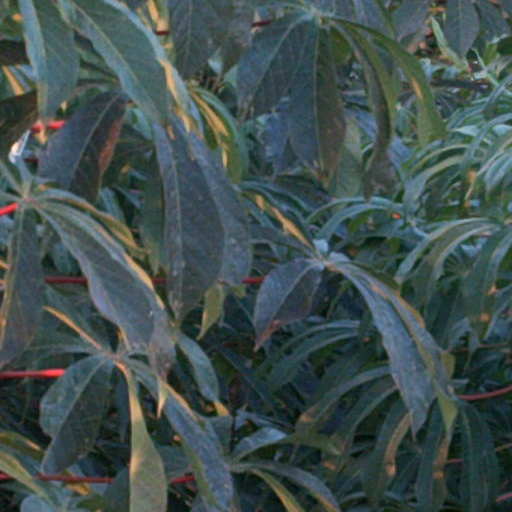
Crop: cassava